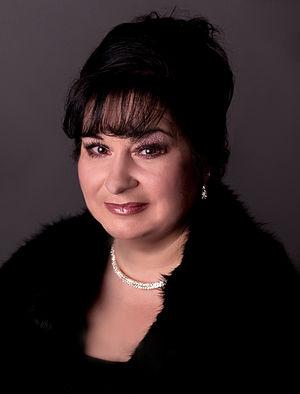
Anna Osmakowicz est une actrice et chanteuse polonaise.